Lutherhaus Eisenach

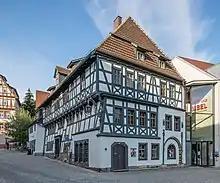
Lutherhaus Eisenach, 2020

Lutherhaus Eisenach is one of the oldest surviving half-timbered houses in Thuringia. Tradition holds that Martin Luther lived there with the Cotta family during his schooldays in Eisenach from 1498 to 1501. The Lutherhaus has been one of the most important historic Reformation sites since the 19th century and, as such, was designated a "European cultural heritage site" in 2011. The Lutherhaus has been run as a cultural history museum since 1956.